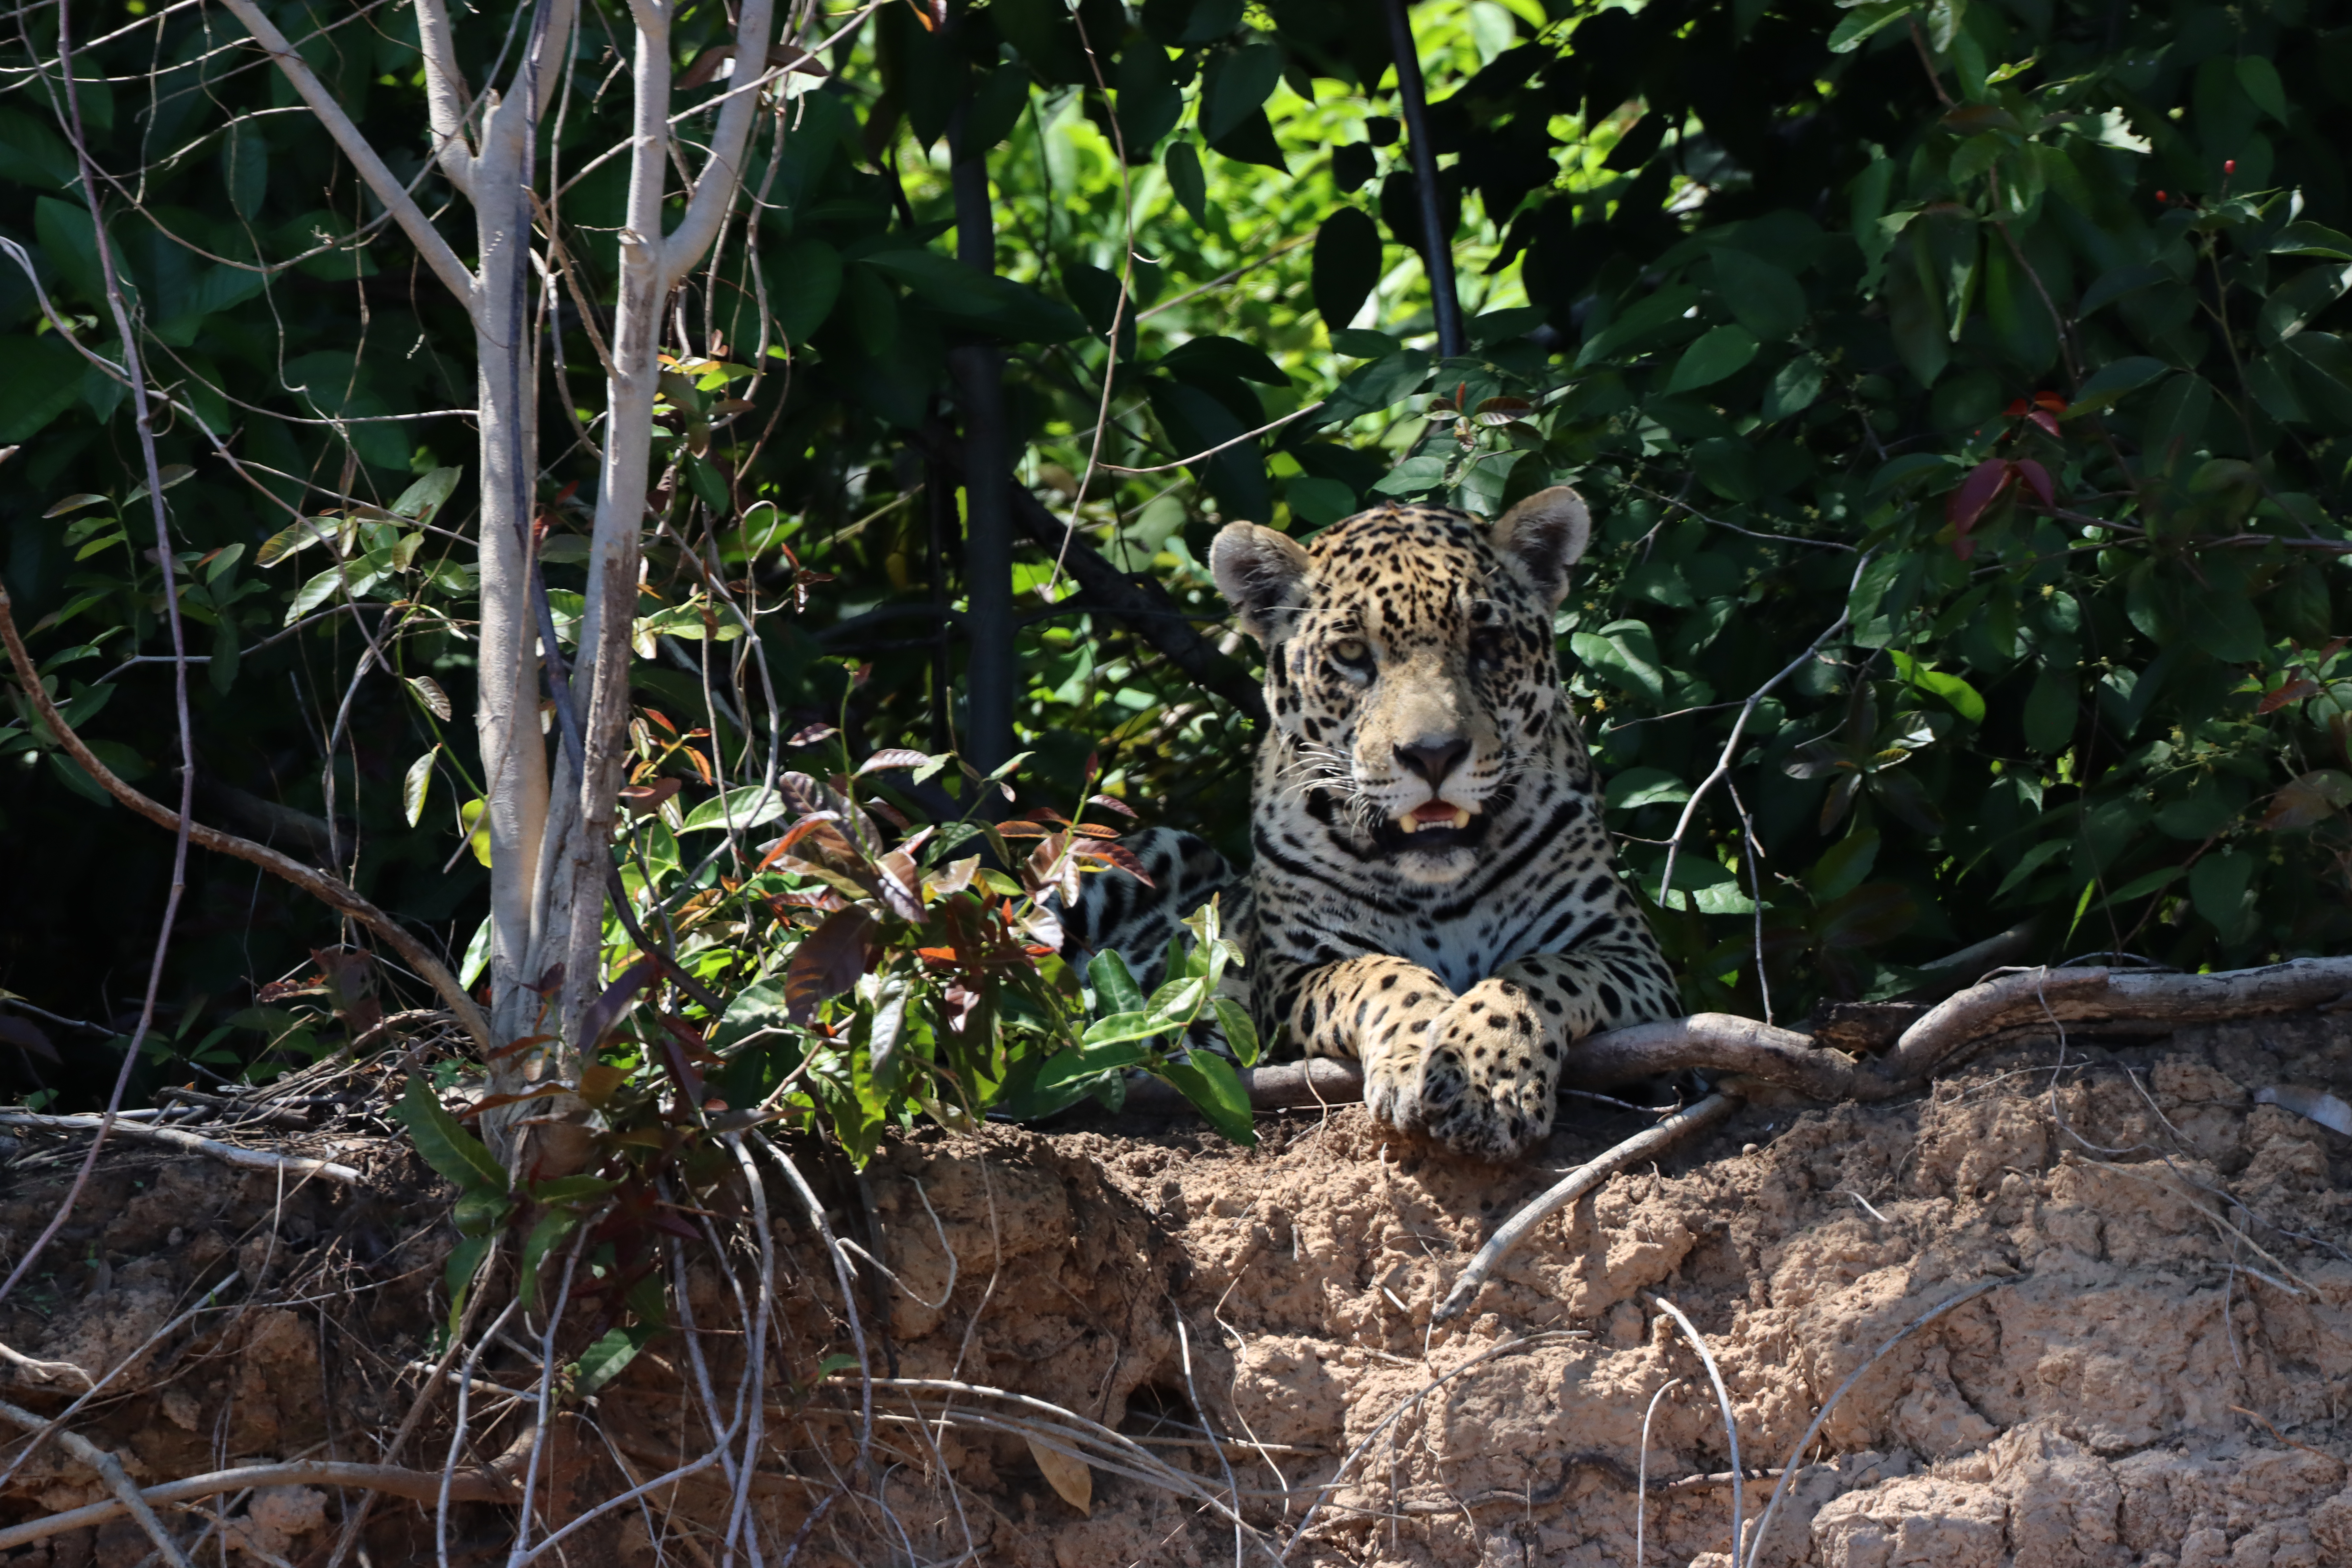
Jaguar: Lua